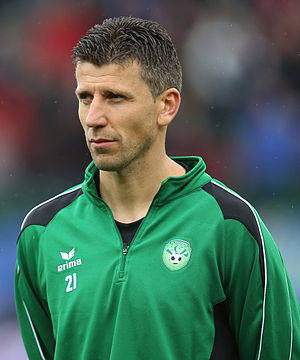
Davorin Kablar
Davorin Kablar er en tidligere slovensk fodboldspiller.